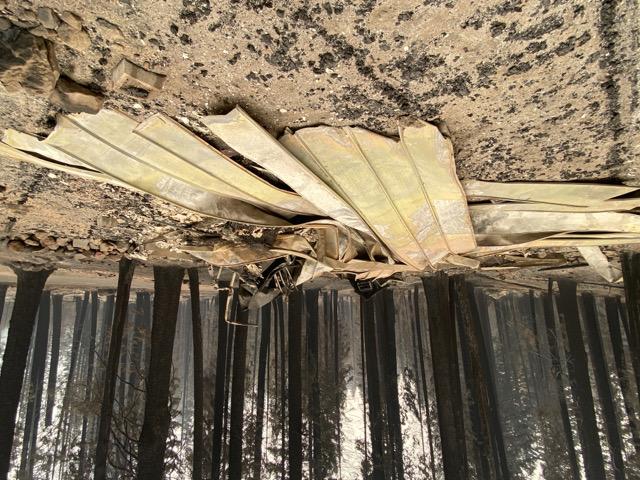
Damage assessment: destroyed